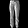
Label: Trouser